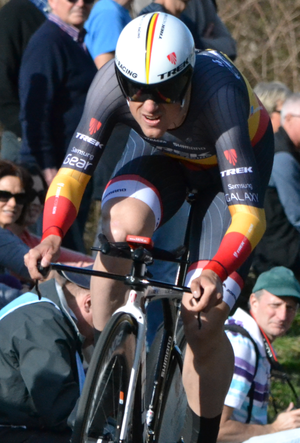
Paris-Nice 2015
Kristof Vandewalle, né le 5 avril 1985 à Courtrai, est un coureur cycliste belge. Professionnel de 2008 à 2015, il a notamment été trois fois champion de Belgique du contre-la-montre de 2012 à 2014, et champion du monde du contre-la-montre par équipes en 2012 et 2013 avec Omega Pharma-Quick Step.